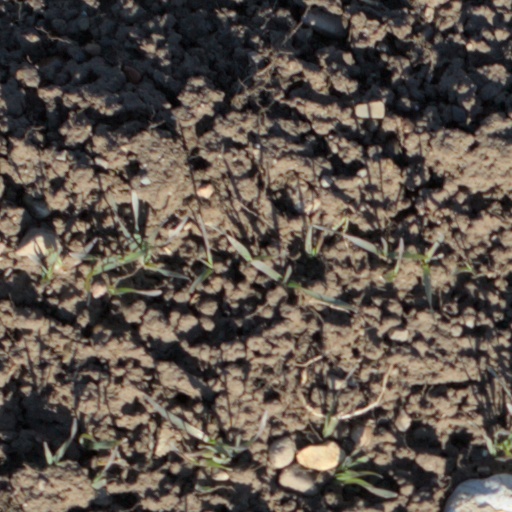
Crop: wheat